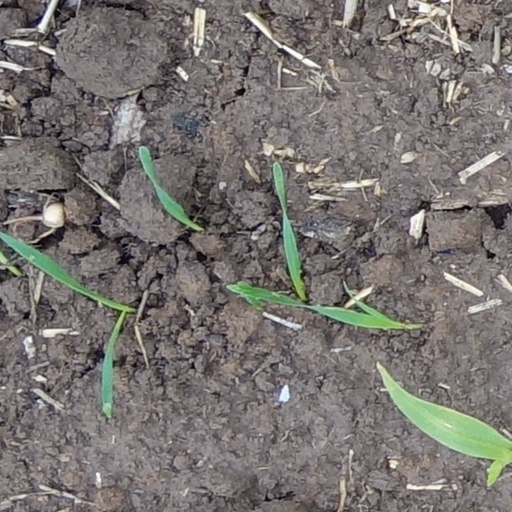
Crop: wheat